Species-typical behavior

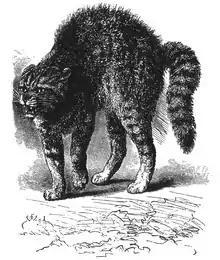
This threatening pose, illustrated here by Charles Darwin, is common among cats, but they do not learn it from one another. Instead, the perception of a certain threat activates a neural pathway with which the cat was born; the pathway causes the cat to react by arching its back, baring its teeth, and hissing. But this pre-programmed response can be altered by experience. For example, if the posture fails to deter certain threats, the cat may no longer use it in response to them.

While some species-typical behavior is learned from the parents, it is also sometimes the product of a fixed action pattern, also known as an innate releasing mechanism (IRM). In these instances, a neural network is 'programmed' to create a hard-wired, instinctive behavior in response to an external stimulus. When a blind child hears news that makes her happy, she's likely to smile in response; she never had to be taught to smile, and she never learned this behavior by seeing others do it. Similarly, when kittens are shown a picture of a cat in a threatening posture, most of them arch their backs, bare their teeth, and sometimes even hiss, even though they've never seen another cat do this. Many IRMS can be explained by the theory of evolution—if an adaptive behavior helps a species survive long enough to reproduce, such as a cat hissing to discourage an attack from another creature, then the genes that coded for those brain circuits are more likely to be passed on. A heavily studied example of a fixed action pattern is the feeding behavior of the Helisoma trivolvis (pulmonata), a type of snail. A study has shown that the intricate connections within the buccal ganglia (see nervous system of gastropods) form a central system whereby sensory information stimulates feeding in the Helisoma. More specifically, a unique system of communication between three classes of neurons in the buccal ganglia are responsible for forming the neural network that influences feeding.